Old Berlin Horse station

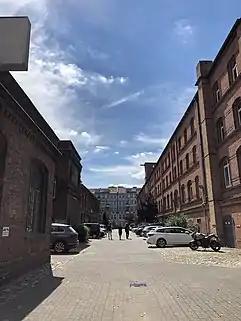
The Berliner Pferdebahnhof commissioned in 1891 by the Große Berliner Pferdeeisenbahn AG and built by architect Joseph Fischer-Dick

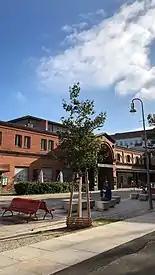
Arminiusmarkthalle Built in 1891 by Hermann Blankenstein and August Lindemann

This was the largest and last built station for an industry that was soon taken over by electricity. This was also the only building designed and built from start to finish by the Große Berliner Pferdeeisenbahn AG (Great Berlin Horse Railway company). At this time there was also 2 other stations in the inner city locality of Moabit one at Waldstraße 41-42 and another at Stromstraße 52. The two older stations in Moabit were not enough to service the growing Berlin population at that time. Which in turn lead the company to build the larger Berliner Pferdebahnhof. The building on the left, which is depicted in the photograph on the right was a two story building that stored around 70 wagons at the time to pull passenger. The building on the right use to house around 500 horses on the first and second floors.